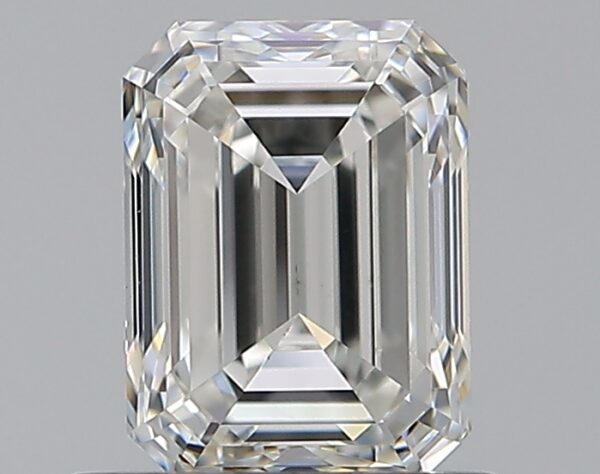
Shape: emerald
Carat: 0.72
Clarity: VS1
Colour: G
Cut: EX
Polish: EX
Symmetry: VG
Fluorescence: N
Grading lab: GIA
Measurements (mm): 5.74 x 4.24 x 2.9